Prime editing

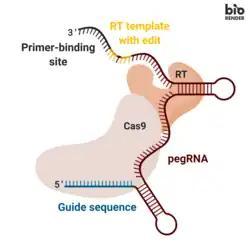
Components of prime editing

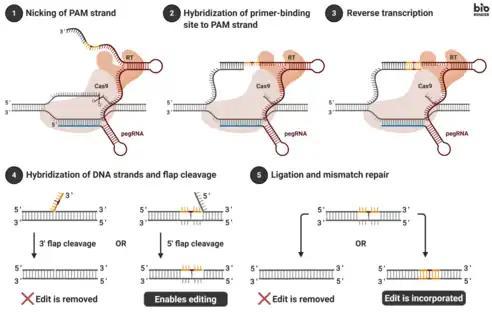
Prime editing mechanism

Genomic editing takes place by transfecting cells with the pegRNA and the fusion protein. Transfection is often accomplished by introducing vectors into a cell. Once internalized, the fusion protein nicks the target DNA sequence, exposing a 3’-hydroxyl group that can be used to initiate (prime) the reverse transcription of the RT template portion of the pegRNA. This results in a branched intermediate that contains two DNA flaps: a 3’ flap that contains the newly synthesized (edited) sequence, and a 5’ flap that contains the dispensable, unedited DNA sequence. The 5’ flap is then cleaved by structure-specific endonucleases or 5’ exonucleases. This process allows 3’ flap ligation, and creates a heteroduplex DNA composed of one edited strand and one unedited strand. The reannealed double stranded DNA contains nucleotide mismatches at the location where editing took place. In order to correct the mismatches, the cells exploit the intrinsic mismatch repair (MMR) mechanism, with two possible outcomes: (i) the information in the edited strand is copied into the complementary strand, permanently installing the edit; (ii) the original nucleotides are re-incorporated into the edited strand, excluding the edit.